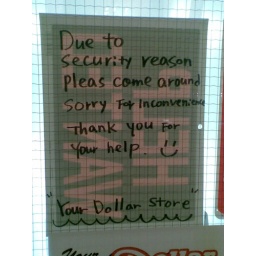
funny sign in yaletown next to book warehouse